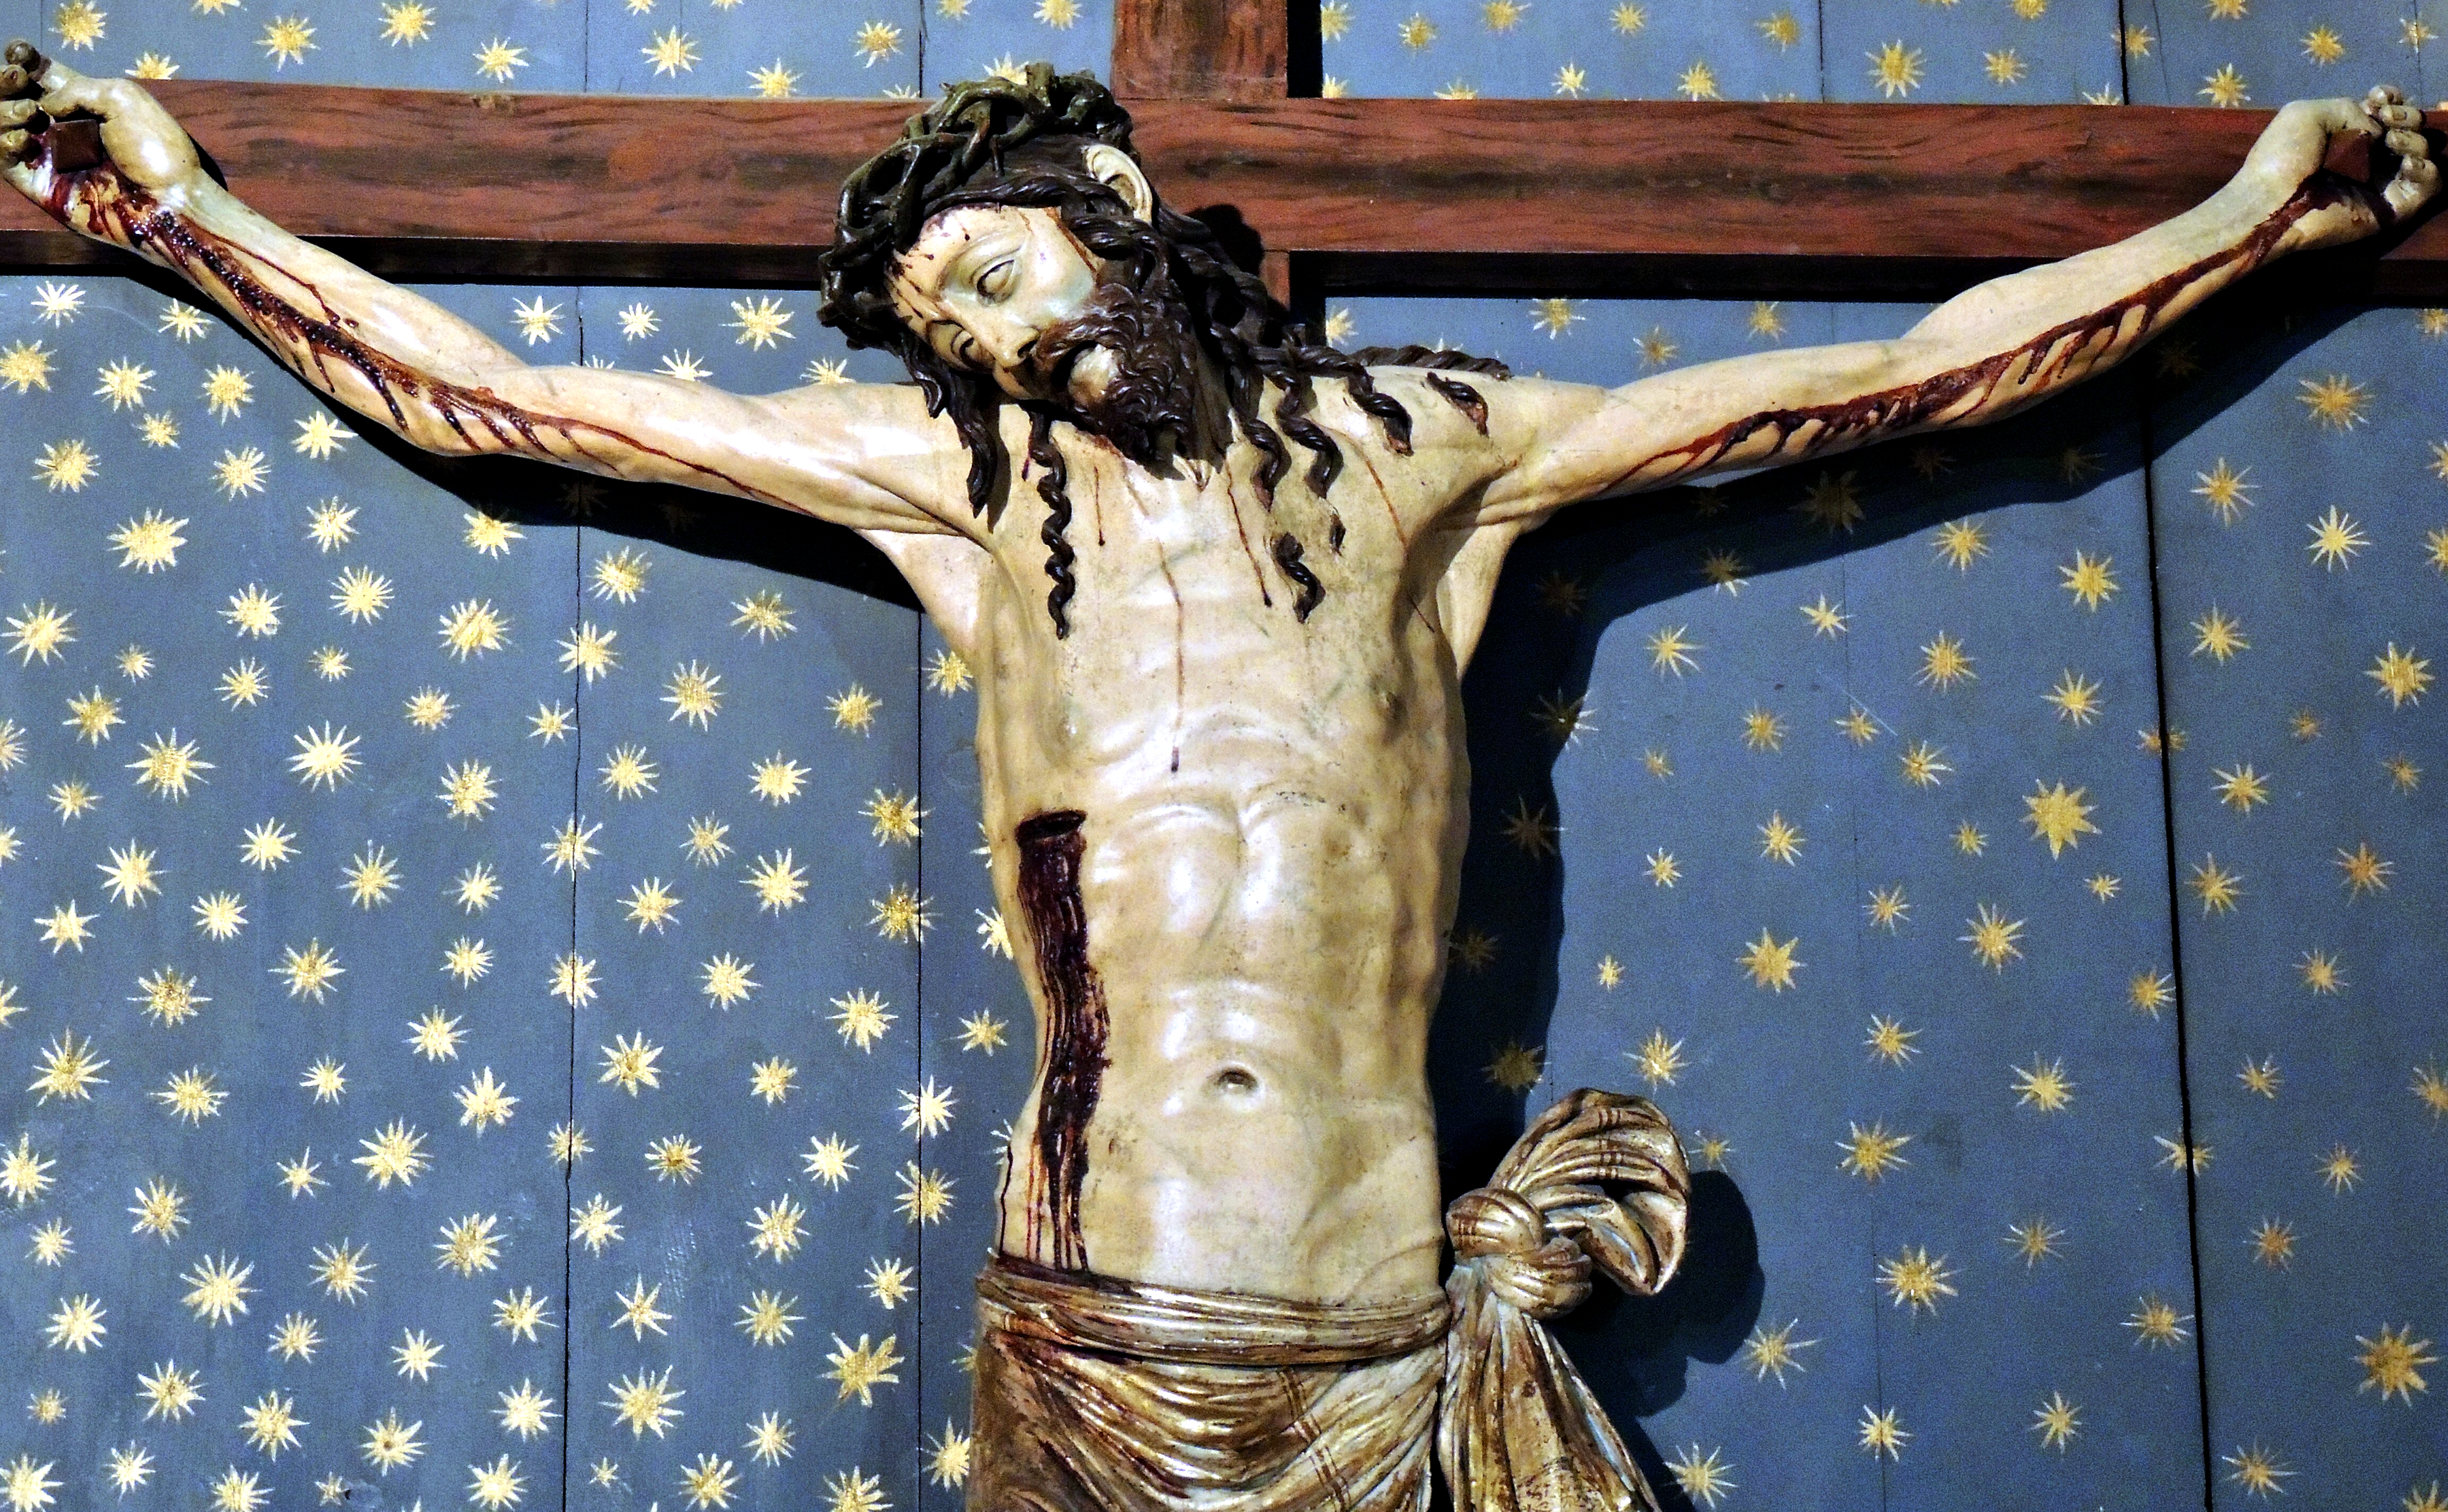
monument, europe, statue, symbol, sculpture, art, spain, espagne, europa, arte, catedral, espaa, leon, gotico, espanha, historia, crucifix, mythology, castillaleon, iglesias, artereligioso, catedraldeleon, provincialeon, igrexas, provinciadeleon